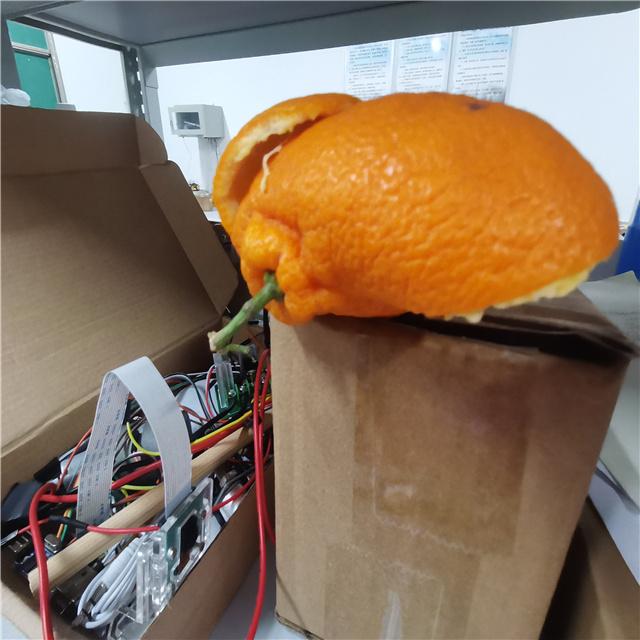
Label: peels